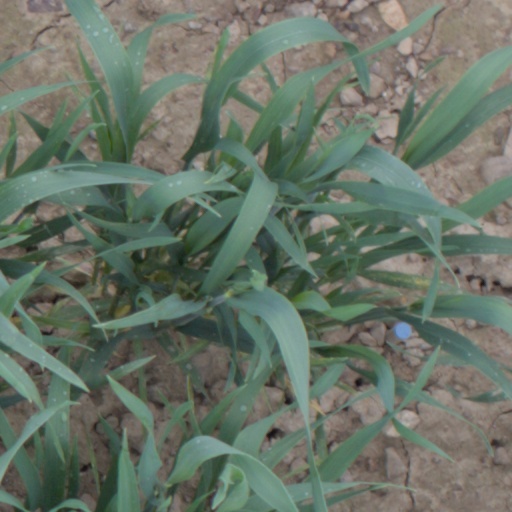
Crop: wheat